Zenki

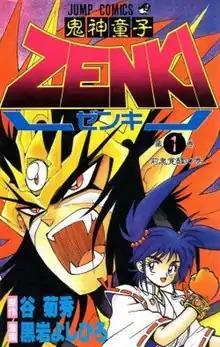

is a Japanese manga series written by Kikuhide Tani and illustrated by Yoshihiro Kuroiwa. It was introduced and serialized in the Shueisha's "Monthly Shōnen Jump" magazine from December 1992 to September 1996. "Zenki" was adapted into a 51-episode anime television series in 1995 and a single original video animation in 1997 by Studio Deen and also received five video games. Media Blasters handles the English language version of the anime and its distribution rights.